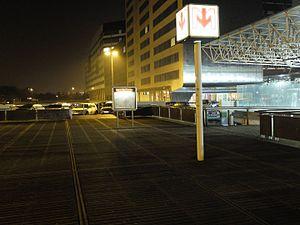
Vue de la station de métro ""Gare Lille-Europe"" à Lille."
La station Gare Lille-Europe est une station de la ligne 2 du métro de Lille Métropole, située à Lille, dans le quartier Lille-Centre. Inaugurée le 5 mai 1994, la station permet de desservir la gare de Lille-Europe, implantée dans le quartier d'affaires Euralille.